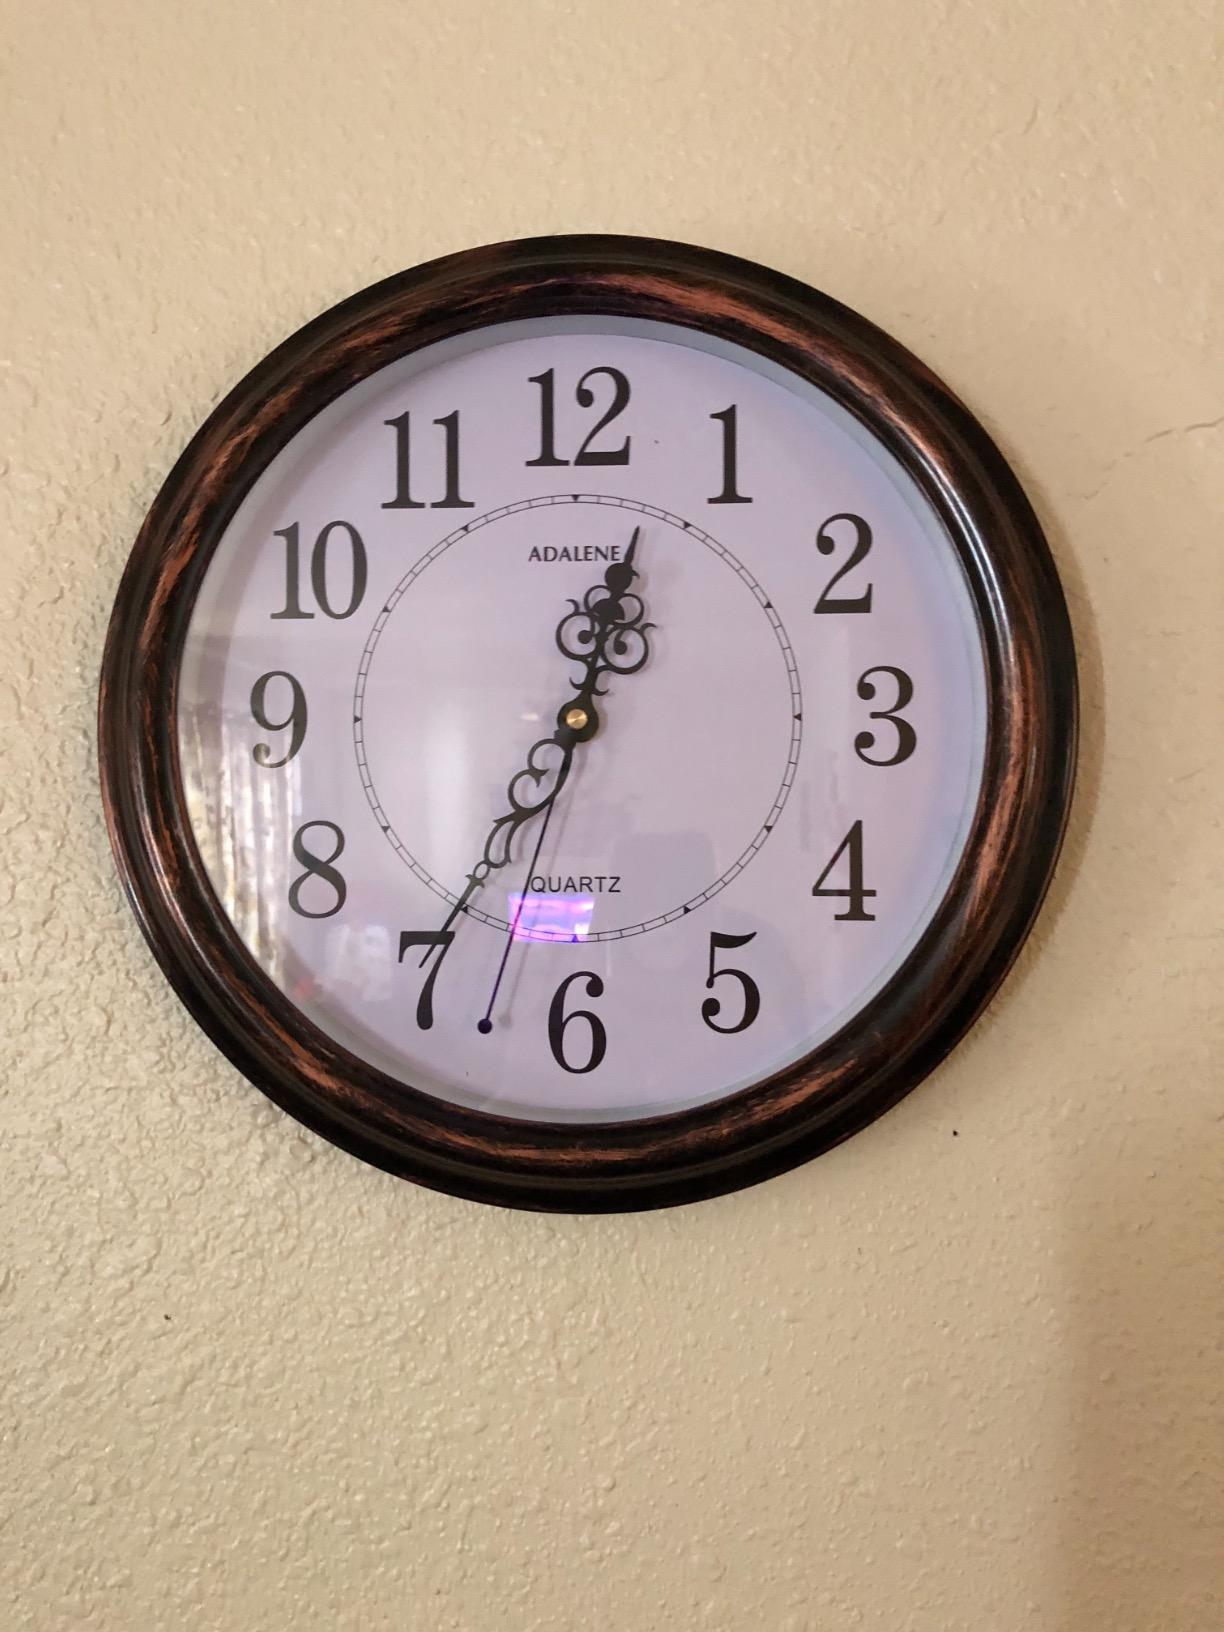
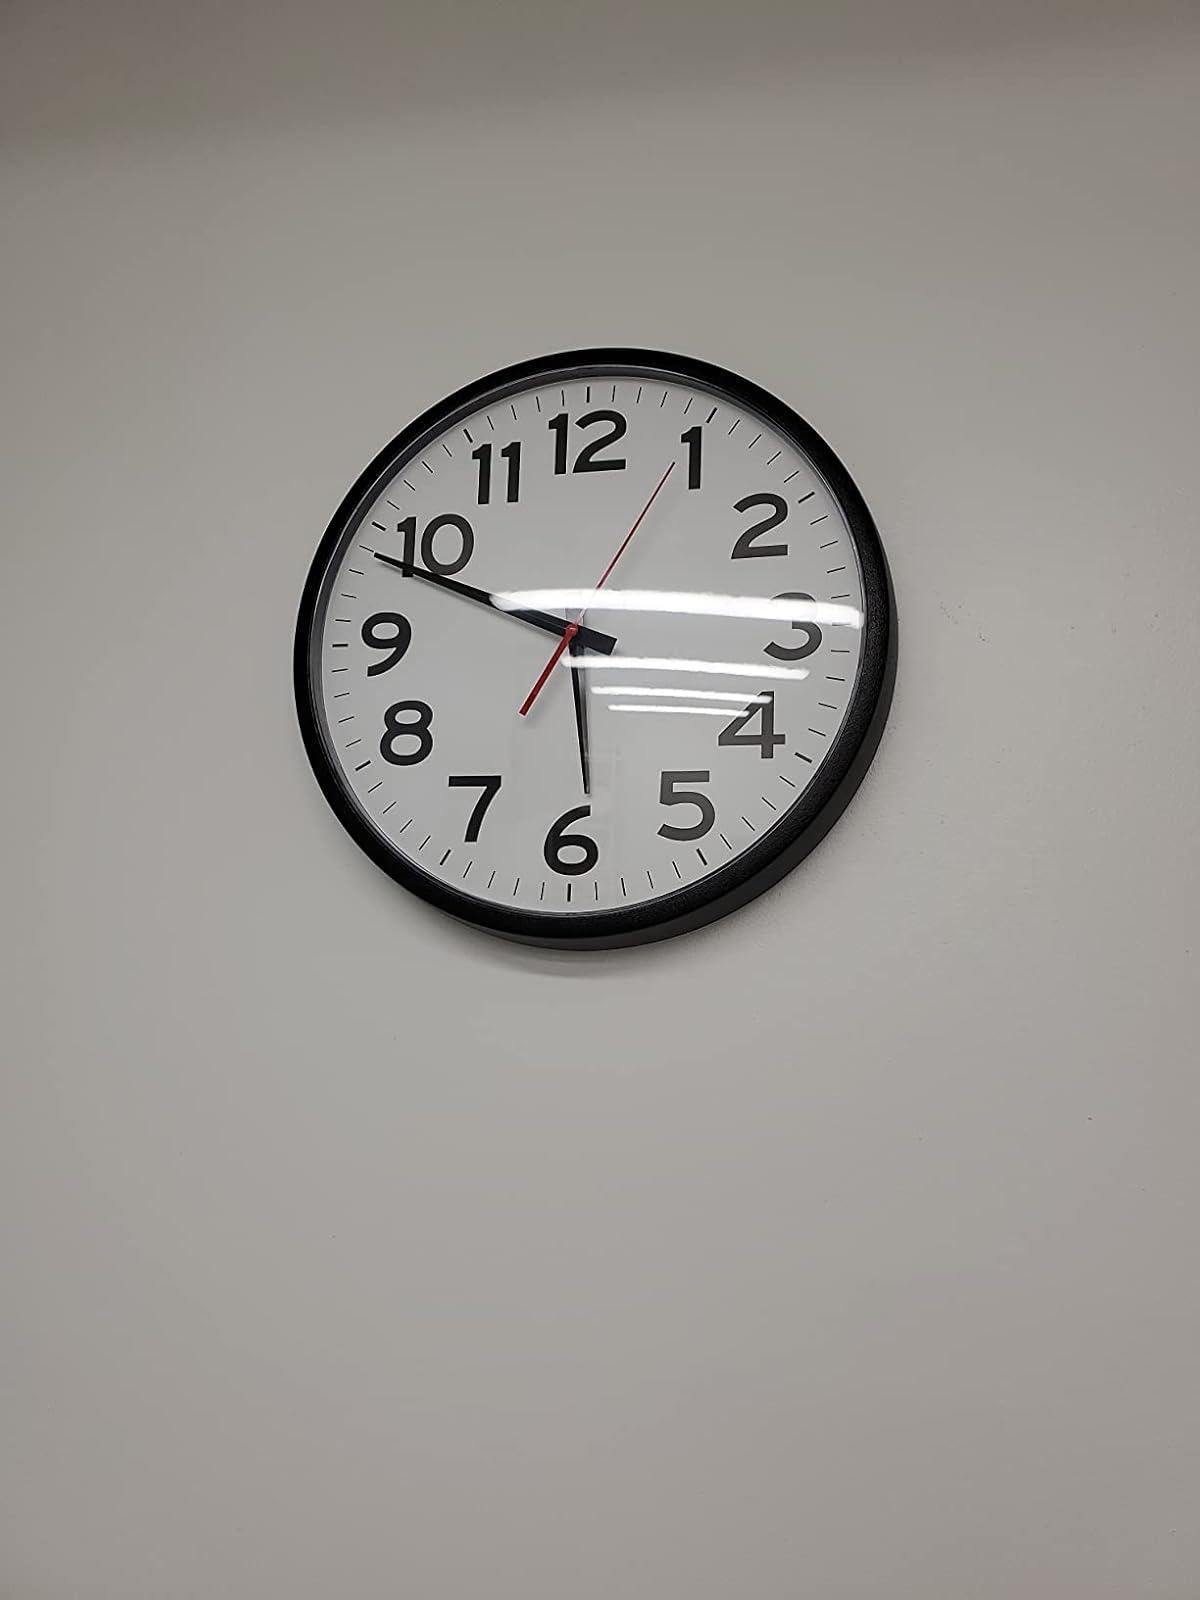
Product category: clock
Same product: no